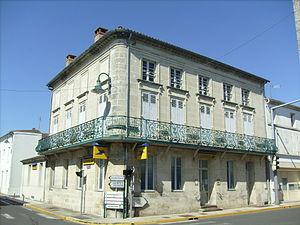
L'hôtel des Postes de Gémozac
Gémozac est une commune du Sud-Ouest de la France, située dans le département de la Charente-Maritime. Ses habitants sont appelés les Gémozacais et les Gémozacaises.